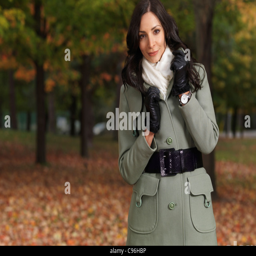
beautiful smiling woman wearing a green coat walking through a park in fall